Fumiko Nakashima

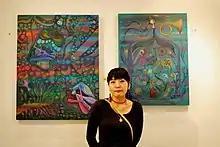
Fumiko Nakashima with two of her works at the Garros Galería in Mexico City

She visited Mexico for the first time in 1999 studying the art of Frida Kahlo and Diego Rivera as well as that of the Huichol, leading to interest in other aspects of Mexican culture such as the commemorations of Day of the Dead .